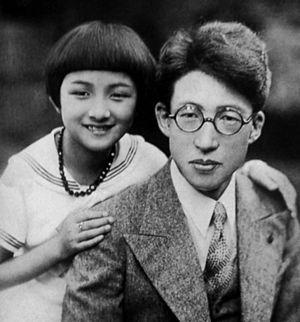
Le ryūkōka est un genre musical japonais. À l'origine, le terme désigne en japonais tout type de « musique populaire ». Ainsi, l'imayō qui était encouragé par l'empereur Go-Shirakawa à l'époque de Heian, est une forme de ryūkōka. De nos jours cependant, le ryūkōka se réfère expressément à la musique populaire japonaise de la fin des années 1920 jusqu'au début des années 1960. Le ryūkōka trouve quelques éléments dans la musique classique occidentale. Finalement, le ryūkōka s'est scindé en deux genres : enka et poppusu. Contrairement au enka, les chansons archétypales ryūkōka ne recourent pas à la méthode de chant kobushi car le ryūkōka emploie le legato. Bin Uehara et Yoshio Tabata sont considérés comme faisant partie des fondateurs du style moderne du chant kobushi.